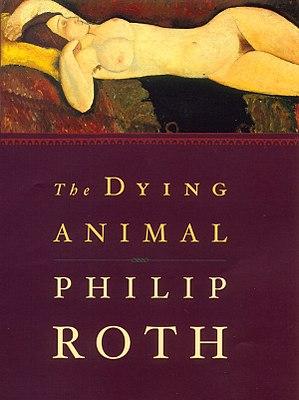
La Bête qui meurt est un roman de l'auteur américain Philip Roth, paru en 2001. C'est le dernier tome du cycle David Kepesh.